Dietary biology of the Eurasian eagle-owl

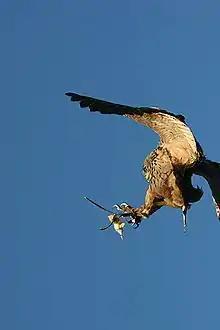
A captive Eurasian eagle-owl catches its food in mid-air.

The diet is generally more diverse than any other co-existing owl but often focuses predominantly on a particular range of prey species, with two to four species often making up the majority of the diet. Studies conducted over the course of years has shown that the regional diet often changes dramatically from year to year. This is partially driven by the cyclical population trends of much of their prey as well as by habitat changes, which are often due to human activities. The primary prey species varies by region but is comprised mainly by small mammals such as voles, rats, mice, rabbits and hares. In Europe, the five main prey species are, in order of extent of reporting and numeric abundance in dietary studies: the brown rat ("Rattus norvegius"), which has now occupied edge habitats (although generally associated with man) in almost every part of Europe excluding the colder north; the common vole ("Microtus arvalis"), often the most abundant native, small mammal in wild portions of Europe; the European hedgehog ("Erinaceus concolor"), which occupies wooded edges across western Europe alongside the eagle-owls; the European water vole ("Arvicola amphibius"), a unique, large vole occupying the wetland edges often hunted by eagle-owls; and the European rabbit ("Oryctolagus cuniculus"), which has a very close relationship with the eagle-owls found throughout the Iberian Peninsula and the massifs of France. As the distribution of the Eurasian eagle-owls moves west (and south), the primarily prey species gradually change but often continues to be dominated in number by small rodents and in biomass by slightly larger mammals such as hedgehogs and hares and rabbits.